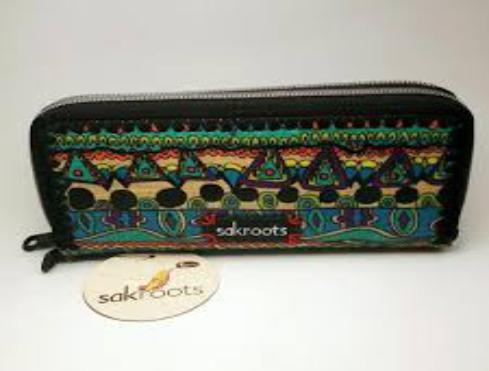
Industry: Clothes